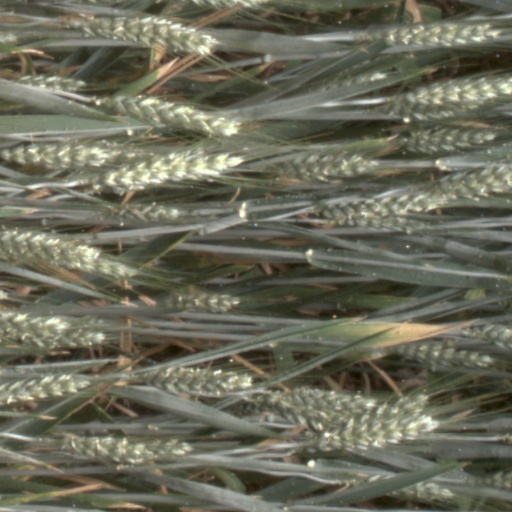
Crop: wheat